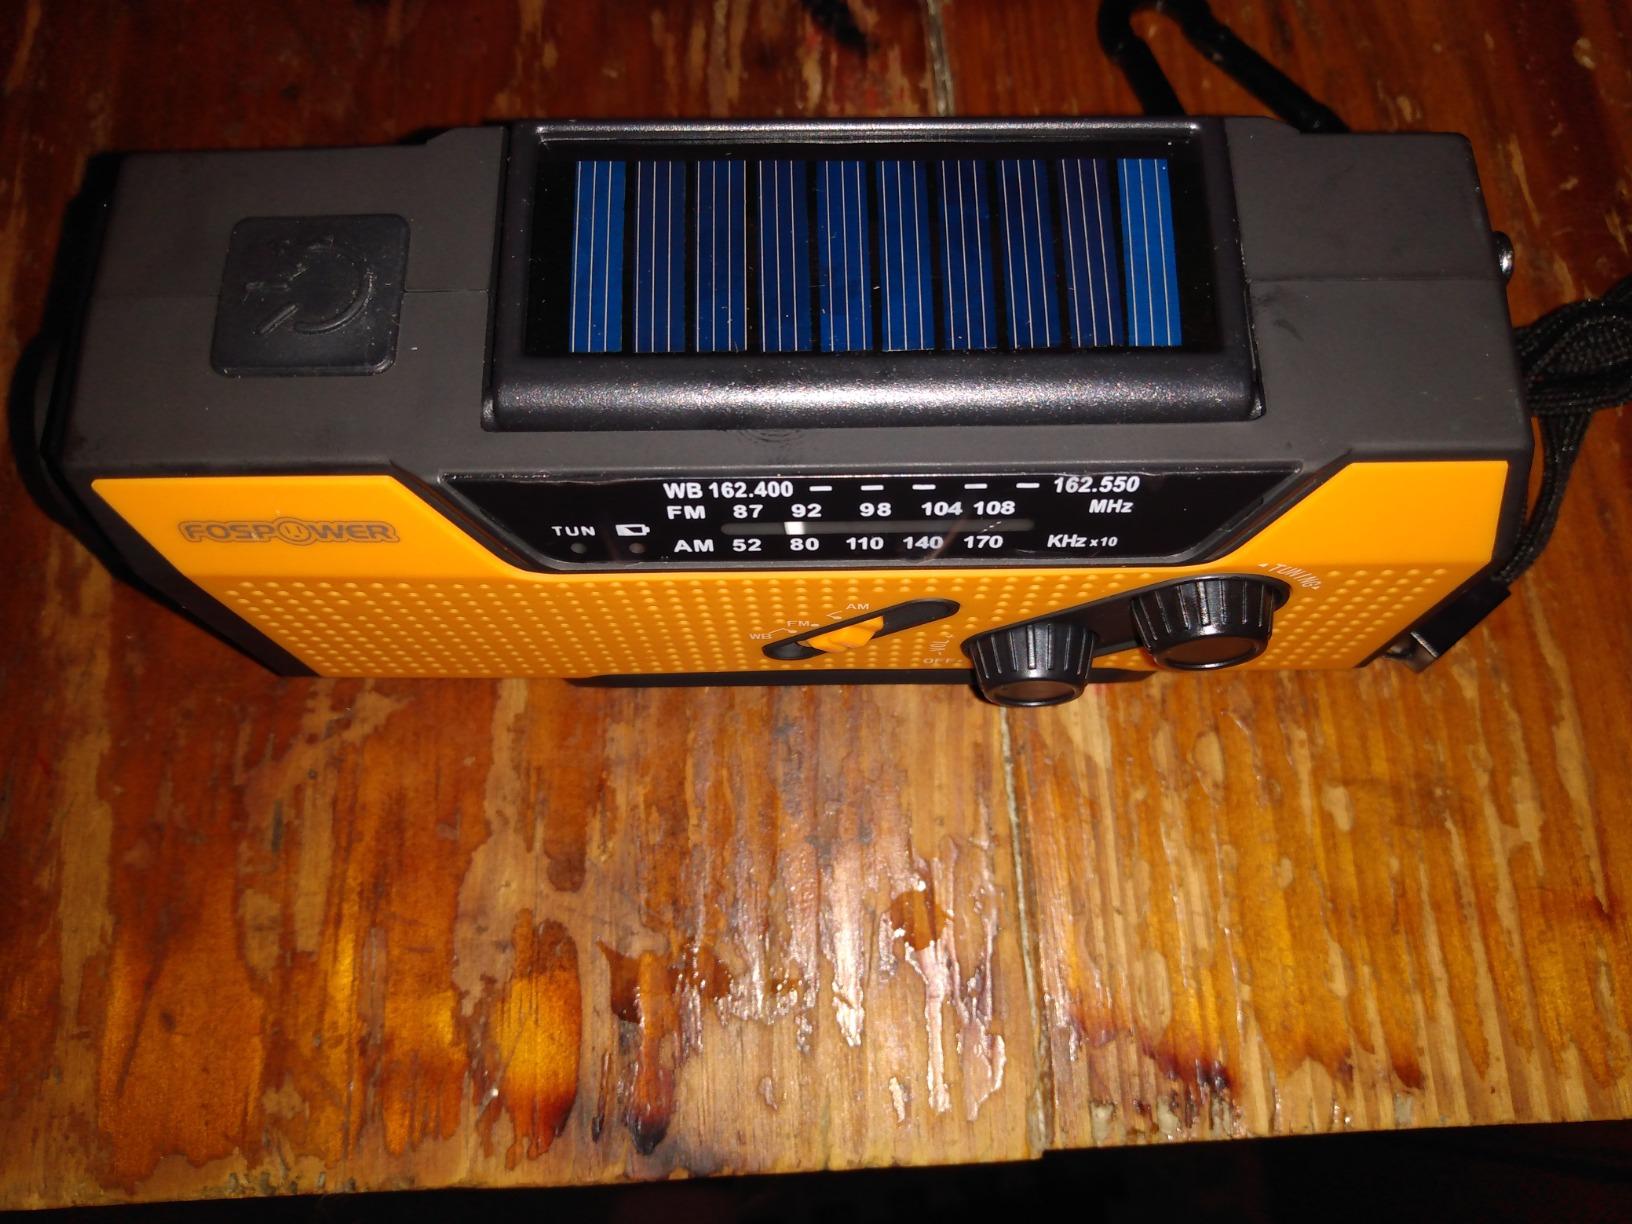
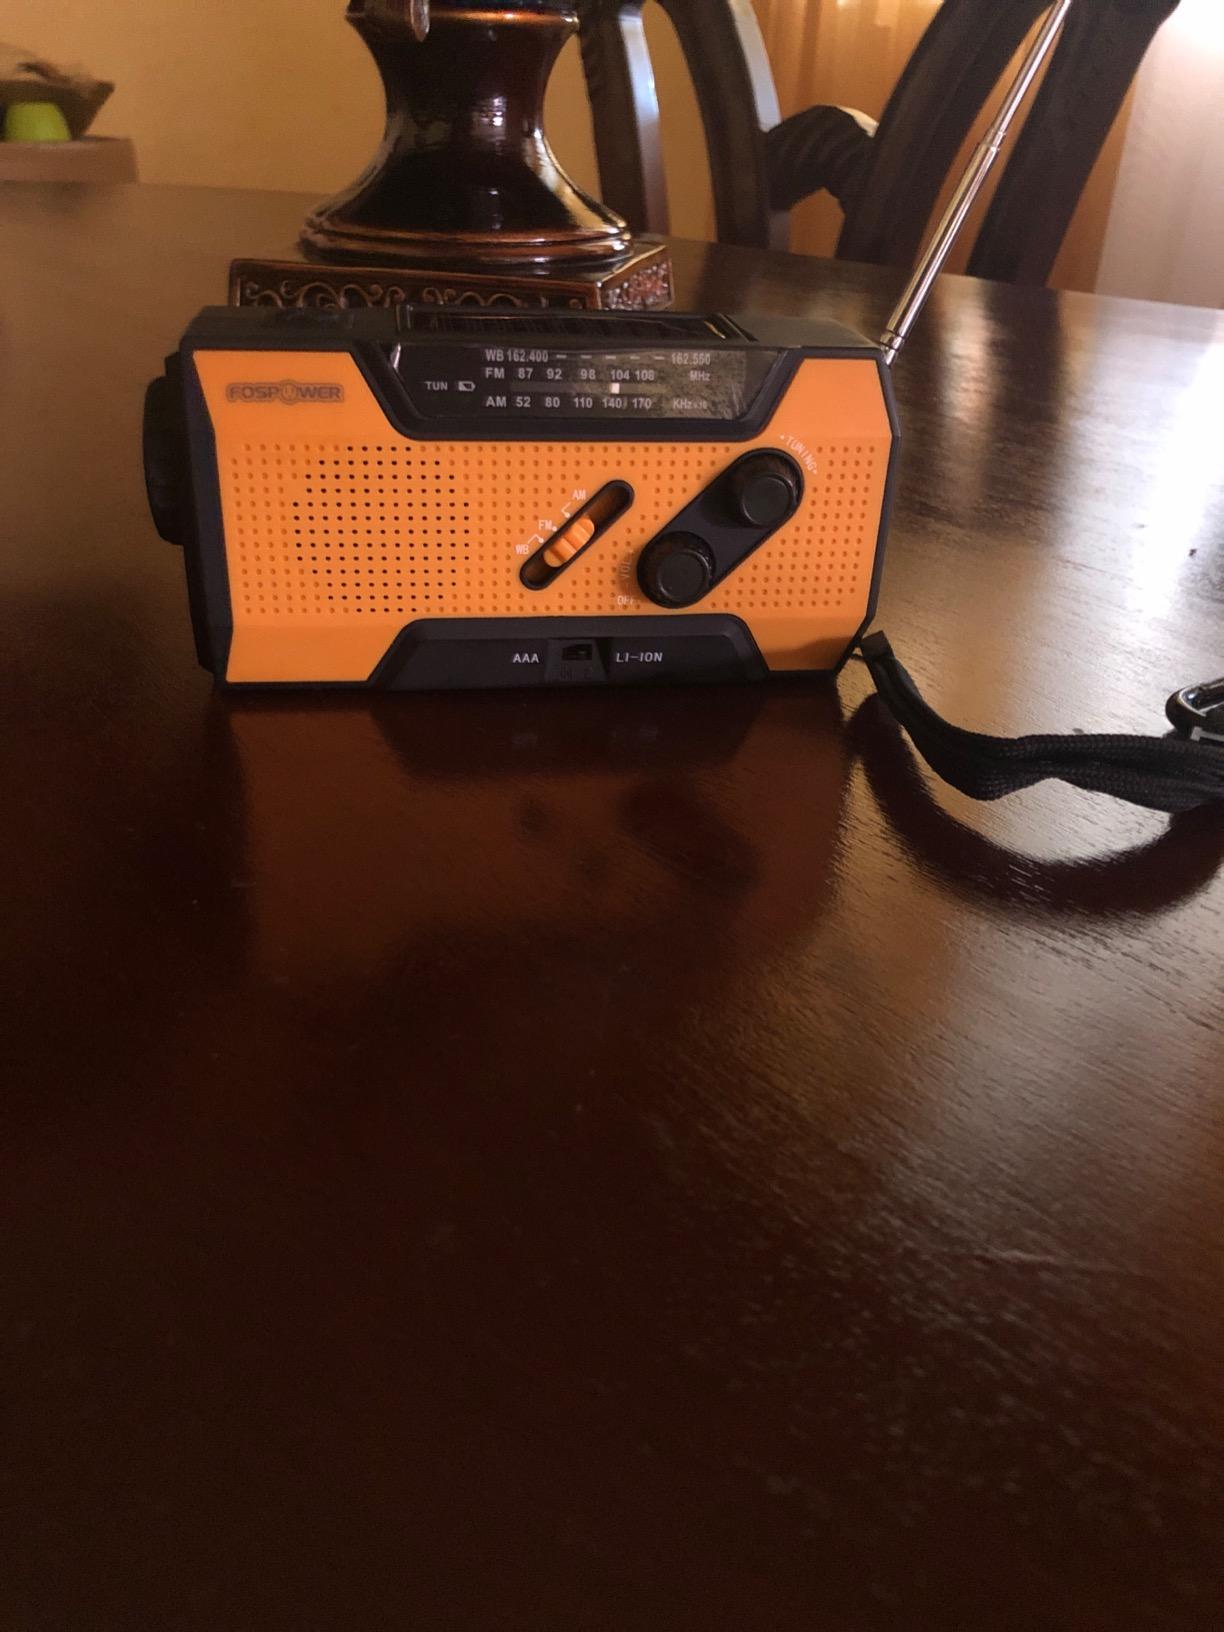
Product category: radio
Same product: yes